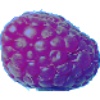
Label: Raspberry 1